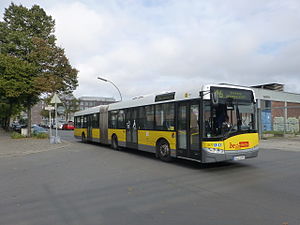
Stambus
Metrobus ved Bahnhof Berlin Zoologischer Garten.
Stambusser er buslinjer af høj kvalitet med hyppig drift, der udgør stammen i bybusnet i større byer.